Angel Blue

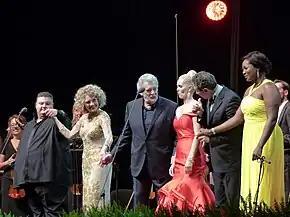
Blue (right), Plácido Domingo (center) in 2016

Blue has performed lead roles and as a featured soloist at the Metropolitan Opera, Teatro alla Scala, Royal Opera House, Vienna State Opera, Canadian Opera Company (Toronto), Los Angeles Opera, San Francisco Opera, Walt Disney Concert Hall, the Colburn School, Royce Hall, the Staples Center, Theater an der Wien, Frankfurt Opera, Munich Philharmonic, Berlin Philharmonic, Israeli Philharmonic, Auditorio Nacional de Música, and Seoul Arts Center.